Frisii

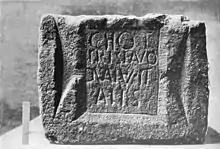
The inscription stone found at Melandra Castle

Tangible evidence of the existence of the Frisavones includes several inscriptions found in Britain, from Roman Manchester and from Melandra Castle near modern Glossop in Derbyshire. The Melandra Castle inscription reads "CHO. T. FRISIAVO C. VAL VITALIS", which may be expanded to become ""Cohortis Primae Frisiauonum Centurio Valerius Vitalis"", which may be translated as ""Valerius Vitalis, Centurion of the First Cohort of the Frisiavones"".